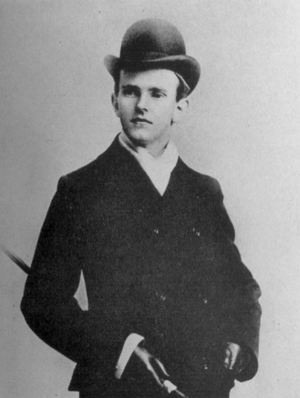
John Calvin Coolidge, Jr., né le 4 juillet 1872 à Plymouth et mort le 5 janvier 1933 à Northampton, est un homme d'État américain, 30ᵉ président des États-Unis en fonction du 2 août 1923 au 4 mars 1929.